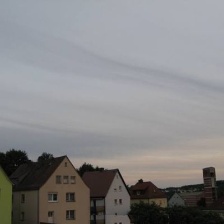
Cloud type: Cirrostratus